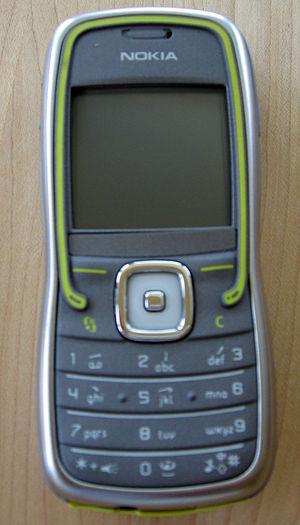
Photo d'un Nokia 5500
Le Nokia 5500 Sport Phone est le plus petit téléphone sous Symbian OS créé par Nokia actuellement. Il utilise la version 9.1 de Symbian et la version 3 de la série 60 de Nokia. Il n'est pas compatible avec les versions de logiciels créés pour les anciennes versions de Symbian.